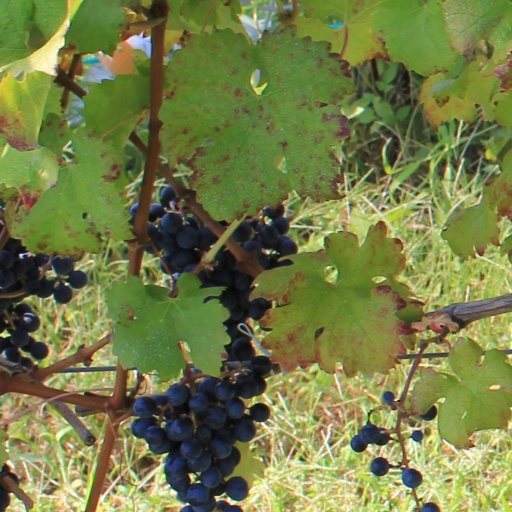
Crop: grape